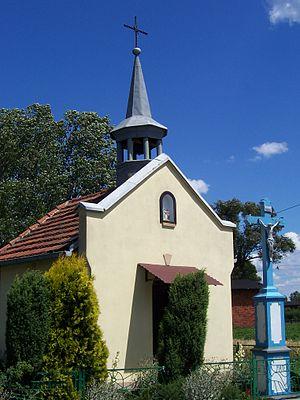
Jasiona est une localité polonaise de la gmina de Zbrosławice, située dans le powiat de Tarnowskie Góry en voïvodie de Silésie.